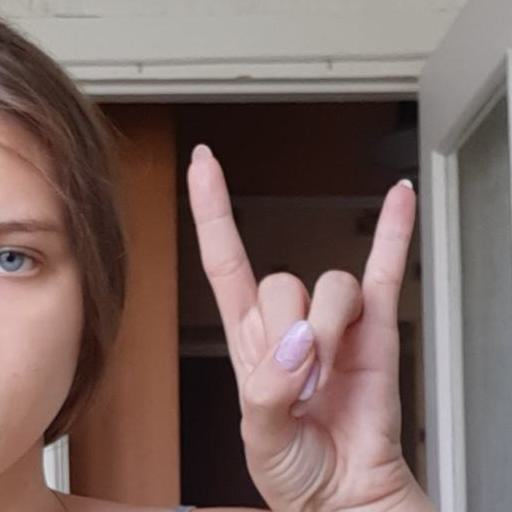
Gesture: rock